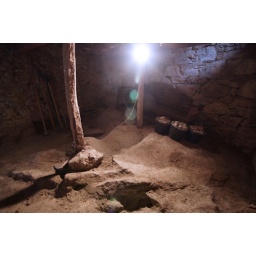
The beast under the basement floor revealed